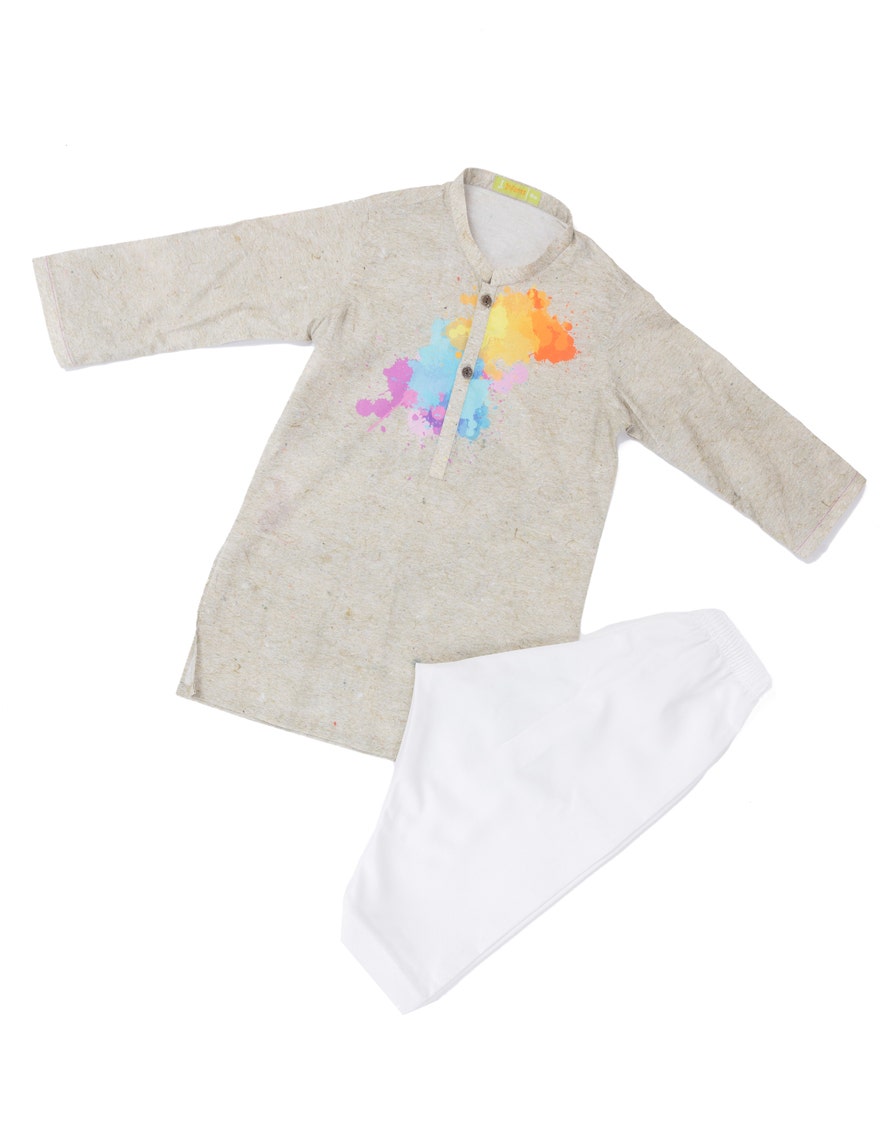
beige multi color print kurta